Central Asia

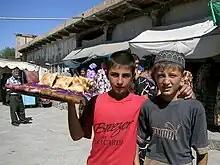
Uzbek children in Samarkand

Central Asia also has an indigenous form of improvisational oral poetry that is over 1000 years old. It is principally practiced in Kyrgyzstan and Kazakhstan by "akyns", lyrical improvisationalists. They engage in lyrical battles, the "aytysh" or the "alym sabak". The tradition arose out of early bardic oral historians. They are usually accompanied by a stringed instrument—in Kyrgyzstan, a three-stringed komuz, and in Kazakhstan, a similar two-stringed instrument, the dombra.